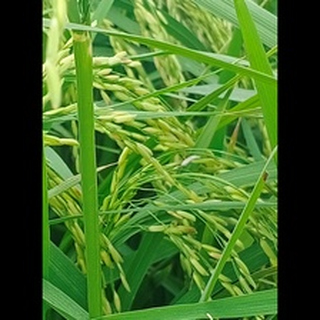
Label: healthy_rice